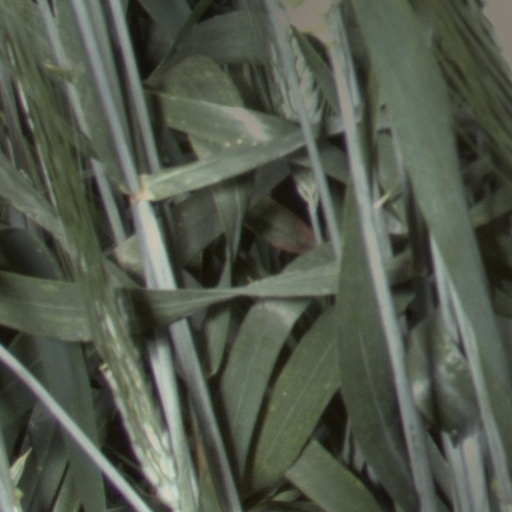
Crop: wheat